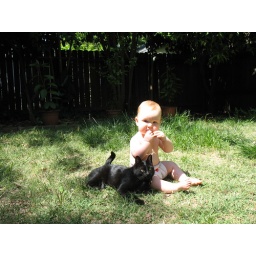
perfunctory naked in the grass with a cat picture